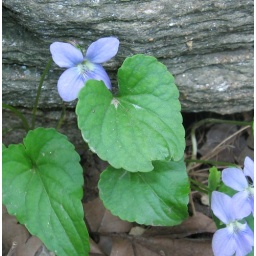
Little blue flower by rock